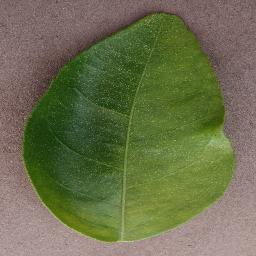
Label: Orange___Haunglongbing_(Citrus_greening)